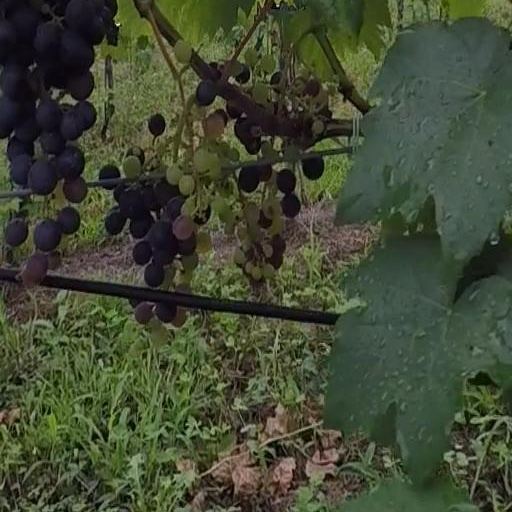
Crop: grape